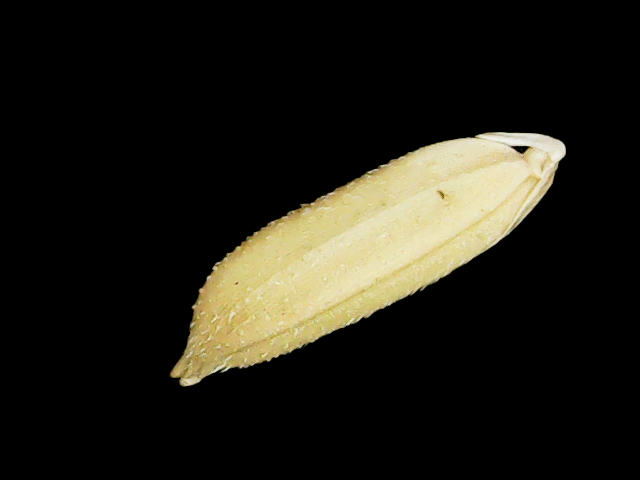
Rice variety: Binadhan11